History of Faizabad

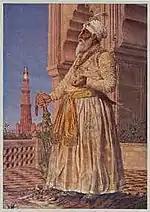
Saadat Ali Khan, the first and powerful Nawab, who laid the foundation of Faizabad as capital city.

Sa'adat Khan was born Muhammad Amin Musawi the son of Muhammad Nasir Musawi a merchant of Khurasan. His grandfather a wealthy merchant migrated to India during the reign of the Mughal Emperor Shah Jahan. Saadat Ali Khan I's father became a very prominent official during the rule of Bahadur Shah I. He is the progenitor of the Nawabs of Awadh.